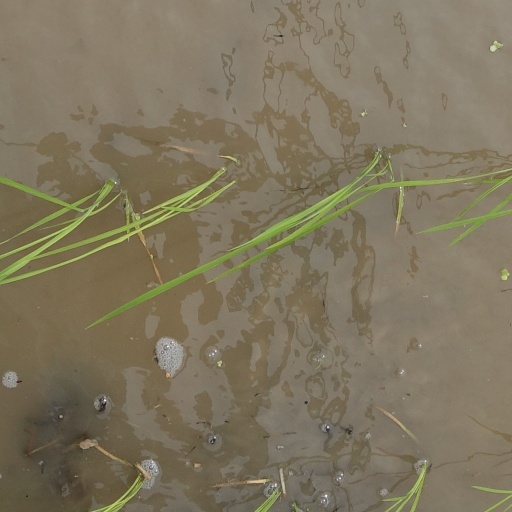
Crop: rice